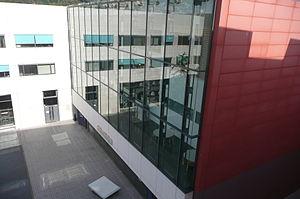
L'un des bâtiments du campus Saint-Jean d'Angély de l'université de Nice Sophia Antipolis, à Nice (France).
L’université Nice Sophia Antipolis est une université française pluridisciplinaire, créée en 1965 et dissoute en 2015.